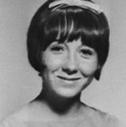
Age: 16